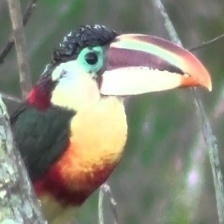
Species: CURL CRESTED ARACURI
Scientific name: PTEROGLOSSUS BEAUHARNAESII
ImageNet parent category: toucan